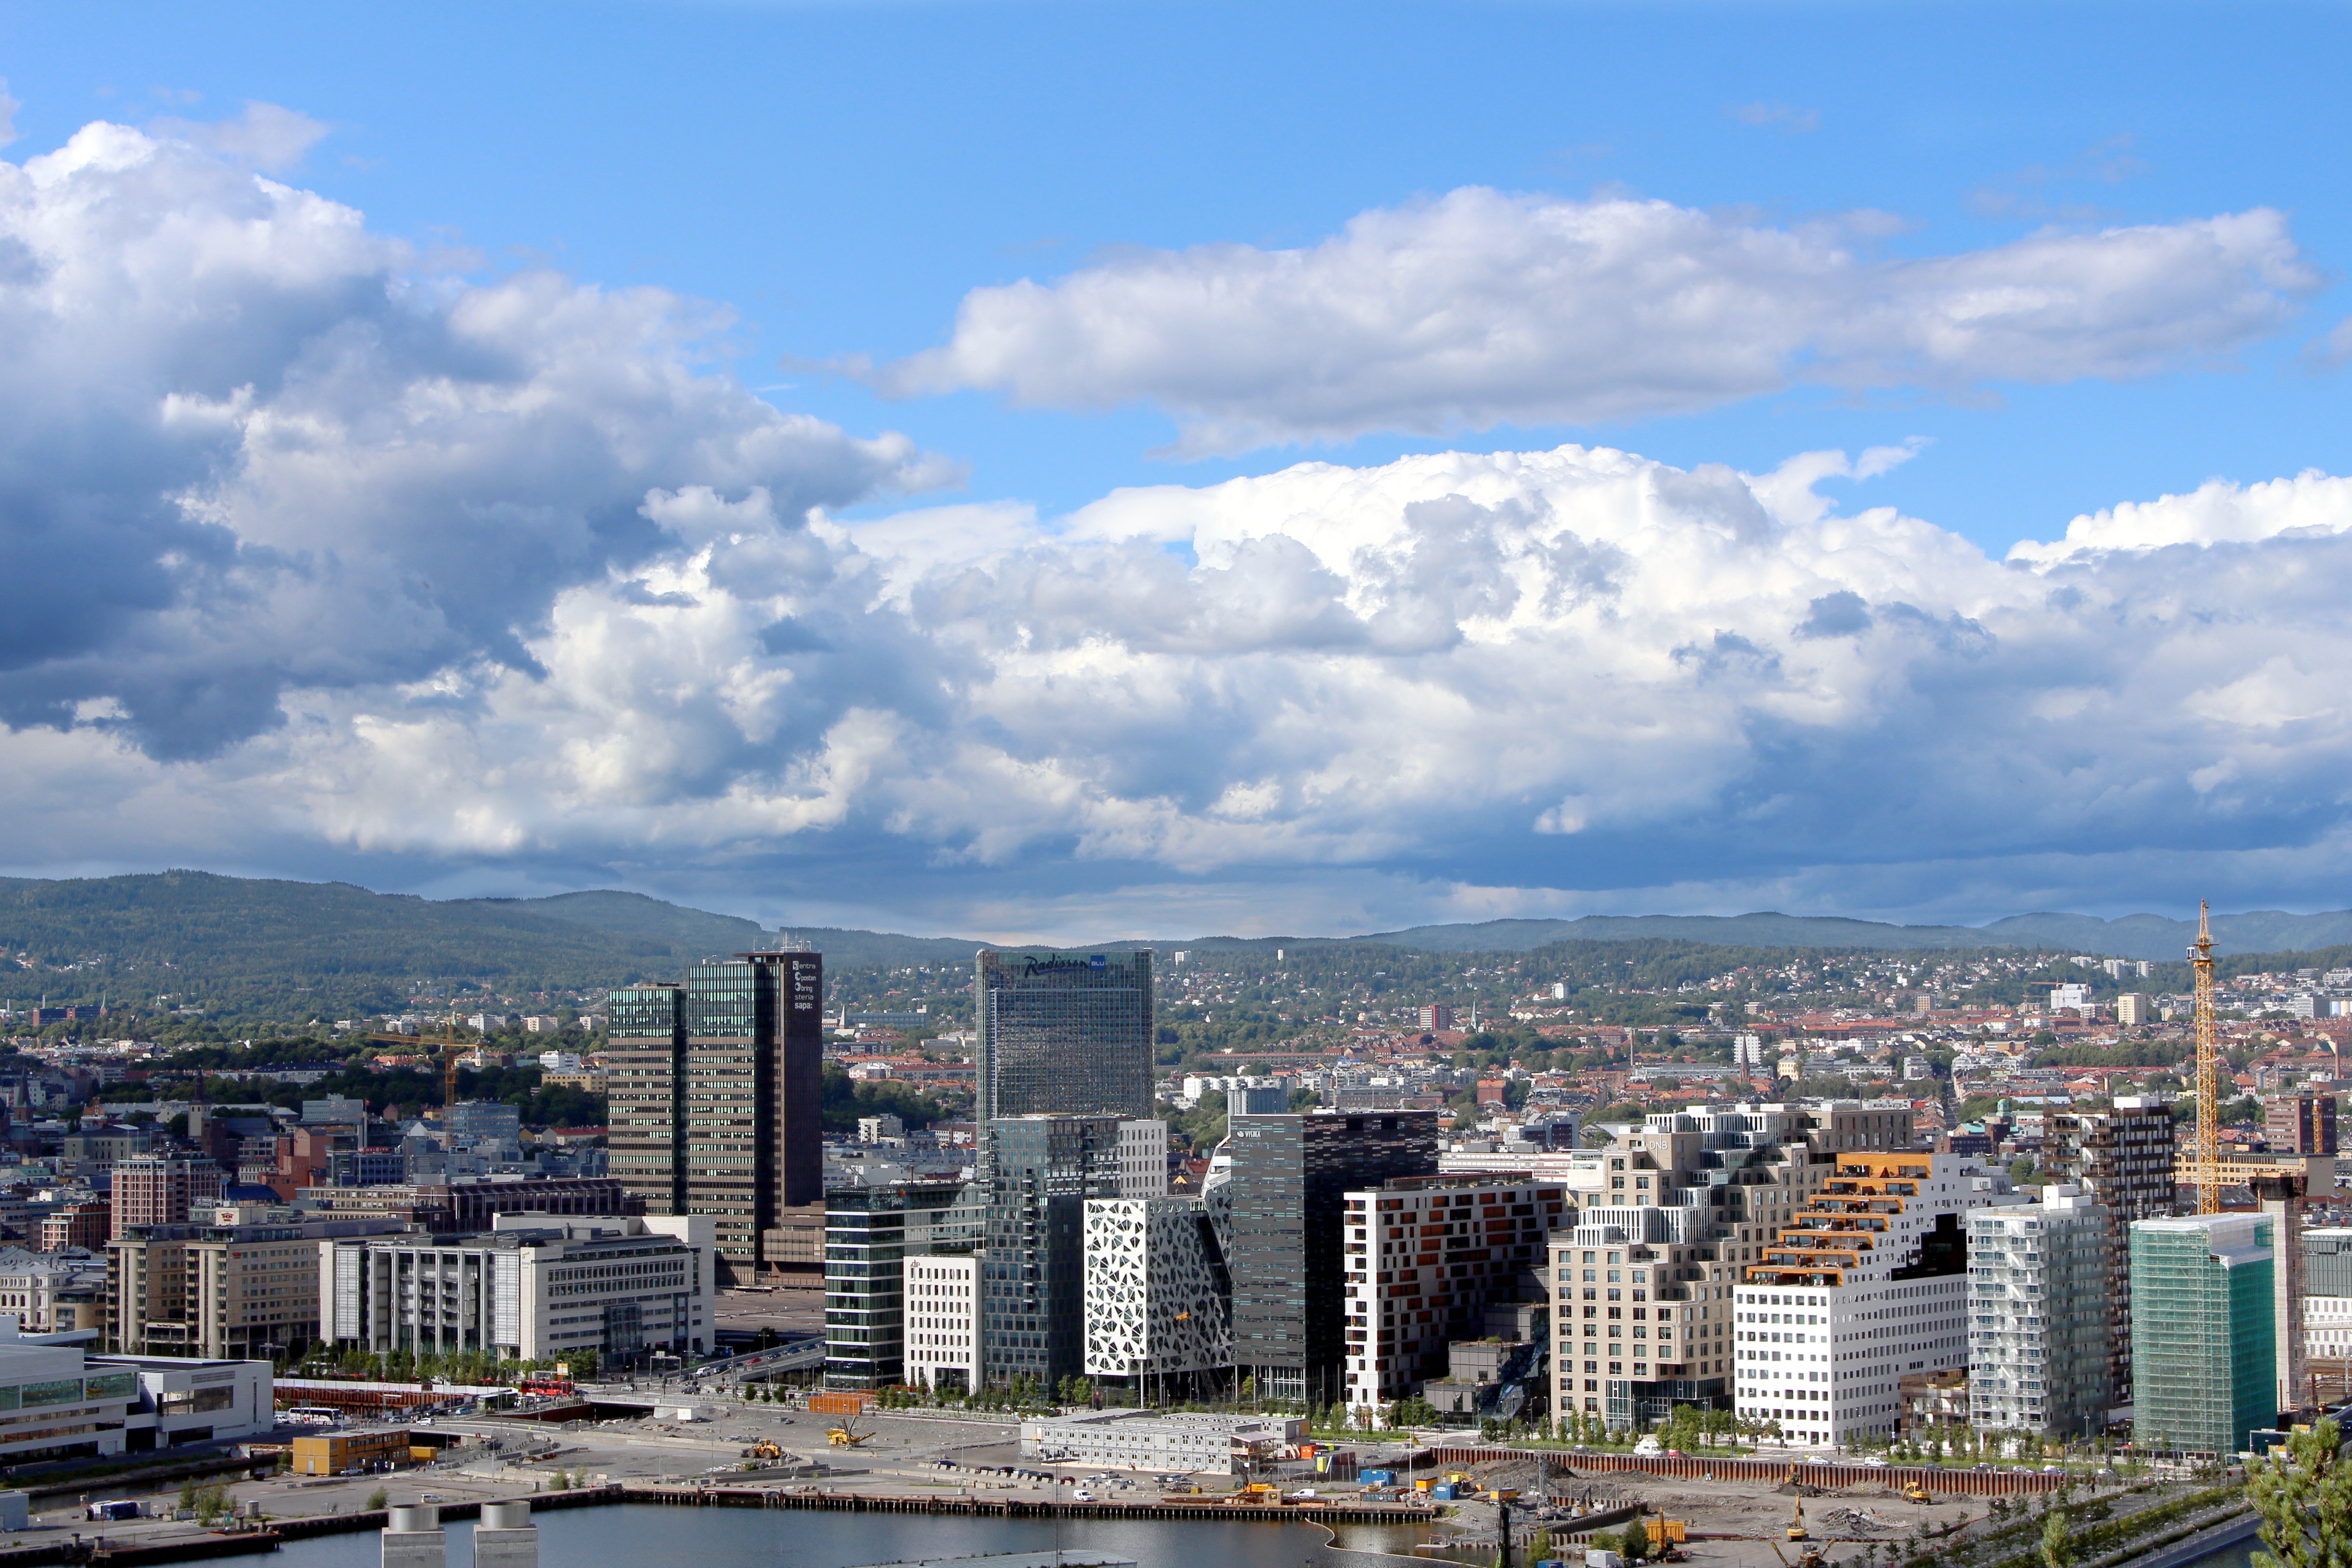
horizon, cloud, sky, skyline, city, skyscraper, cityscape, panorama, downtown, travel, tower block, clouds, norway, scandinavia, oslo, barcode, visitoslo, oslofjord, aerial photography, urban area, residential area, bj rvika, human settlement, atmosphere of earth, metropolitan area